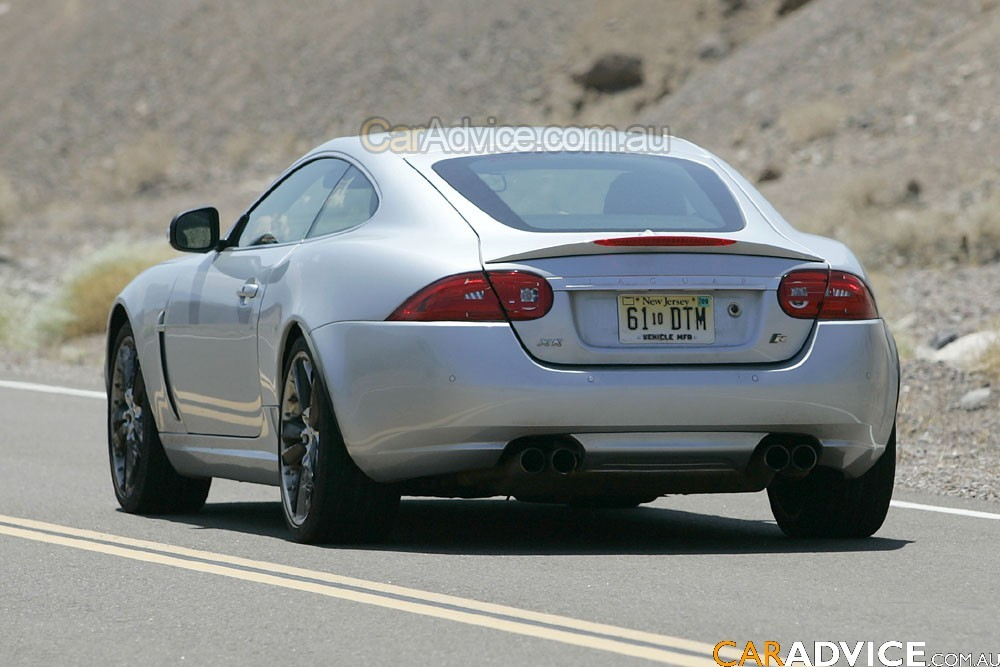
Car model: 2012 Jaguar XK XKR